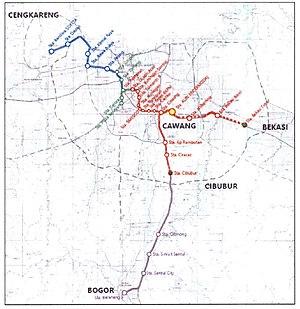
Plan du futur métro léger de Jakarta
Le métro léger du Grand Jakarta, en indonésien Lintas Rel Terpadu Jabodebek ou LRT Jabodebek, est un réseau de métro léger en cours de construction qui doit desservir la banlieue de Jakarta, capitale de l'Indonésie. Le réseau comprend six lignes ayant une longueur totale 81,6 kilomètres. Il est construit en deux phases. La première phase, qui porte sur 43,1 kilomètres réparties sur 3 lignes et desservant 16 stations, doit entrer en service vers 2021. Le matériel roulant est composée de rames de 6 voitures circulant en viaduc sur voie normale et alimentées par troisième rail.